Hector

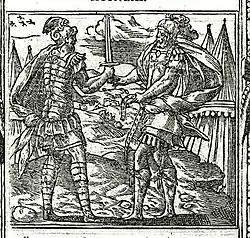
Ajax and Hector exchange gifts (woodcut in Andreas Alciatus, "Emblematum libellus", 1591).

As described by Homer in the "Iliad" at the advice of Hector's brother Helenus (who also is divinely inspired) and being told by him that he is not destined to die yet, Hector manages to get both armies seated and challenges any one of the Greek warriors to single combat. The Argives are initially reluctant to accept the challenge. However, after Nestor's chiding, nine Greek heroes step up to the challenge and draw by lot to see who is to face Hector. Ajax wins. Hector is unable to pierce Ajax's famous shield, but Ajax crushes Hector's shield with a rock and stabs through his armor with a spear, drawing blood, upon which the god Apollo intervenes, and the duel is ended, as the sun is setting. Hector gives Ajax his sword, which Ajax later uses to kill himself. Ajax gives Hector his girdle that Achilles later attaches to his chariot to drag Hector's corpse around the walls of Troy.